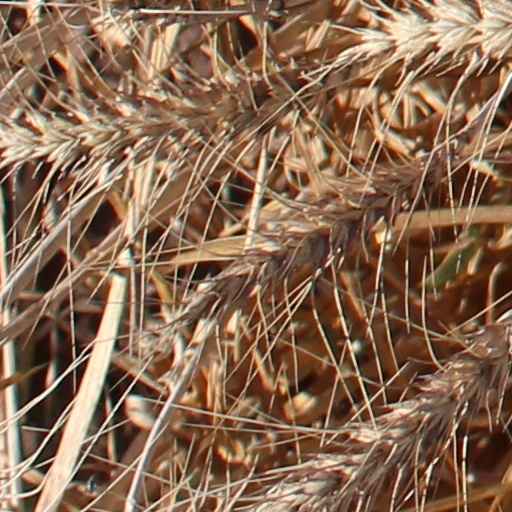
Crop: wheat